Nakhon Ratchasima

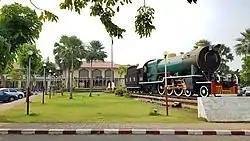
Nakhon Ratchasima Railway Station

In 1826, Vientiane King Chao Anouvong, perceiving Siam as weakened, attacked Korat in the Laotian Rebellion against King Rama III that was to rage on for two years. Lady Mo, the wife of the deputy governor at the time, is credited with having freed the city from Anouvong's army, and has been honored with a statue in the center of downtown Korat. A full account of the war and its impact on Laos and Siam, is detailed in the book, "Lady Mo and Heroism at Tung Samrit", written by Frank G Anderson. The city's old wall, east of the monument was designed and built by a French engineer who is believed to be the one who also built Naraimaharaj Palace in Lopburi. The French-based design is reflected in the moat system that surrounds the innermost portion of the city.